Port of Marín and Ria de Pontevedra

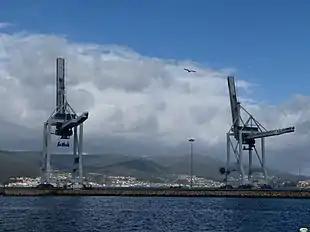
Cranes in the Port of Marín

The port has, among other facilities, a modern, air-conditioned Fish Auction Hall, a covered terminal, an internal rail network, a border inspection post and two Shipyards.